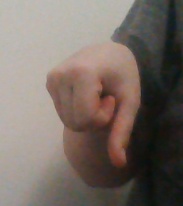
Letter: waw